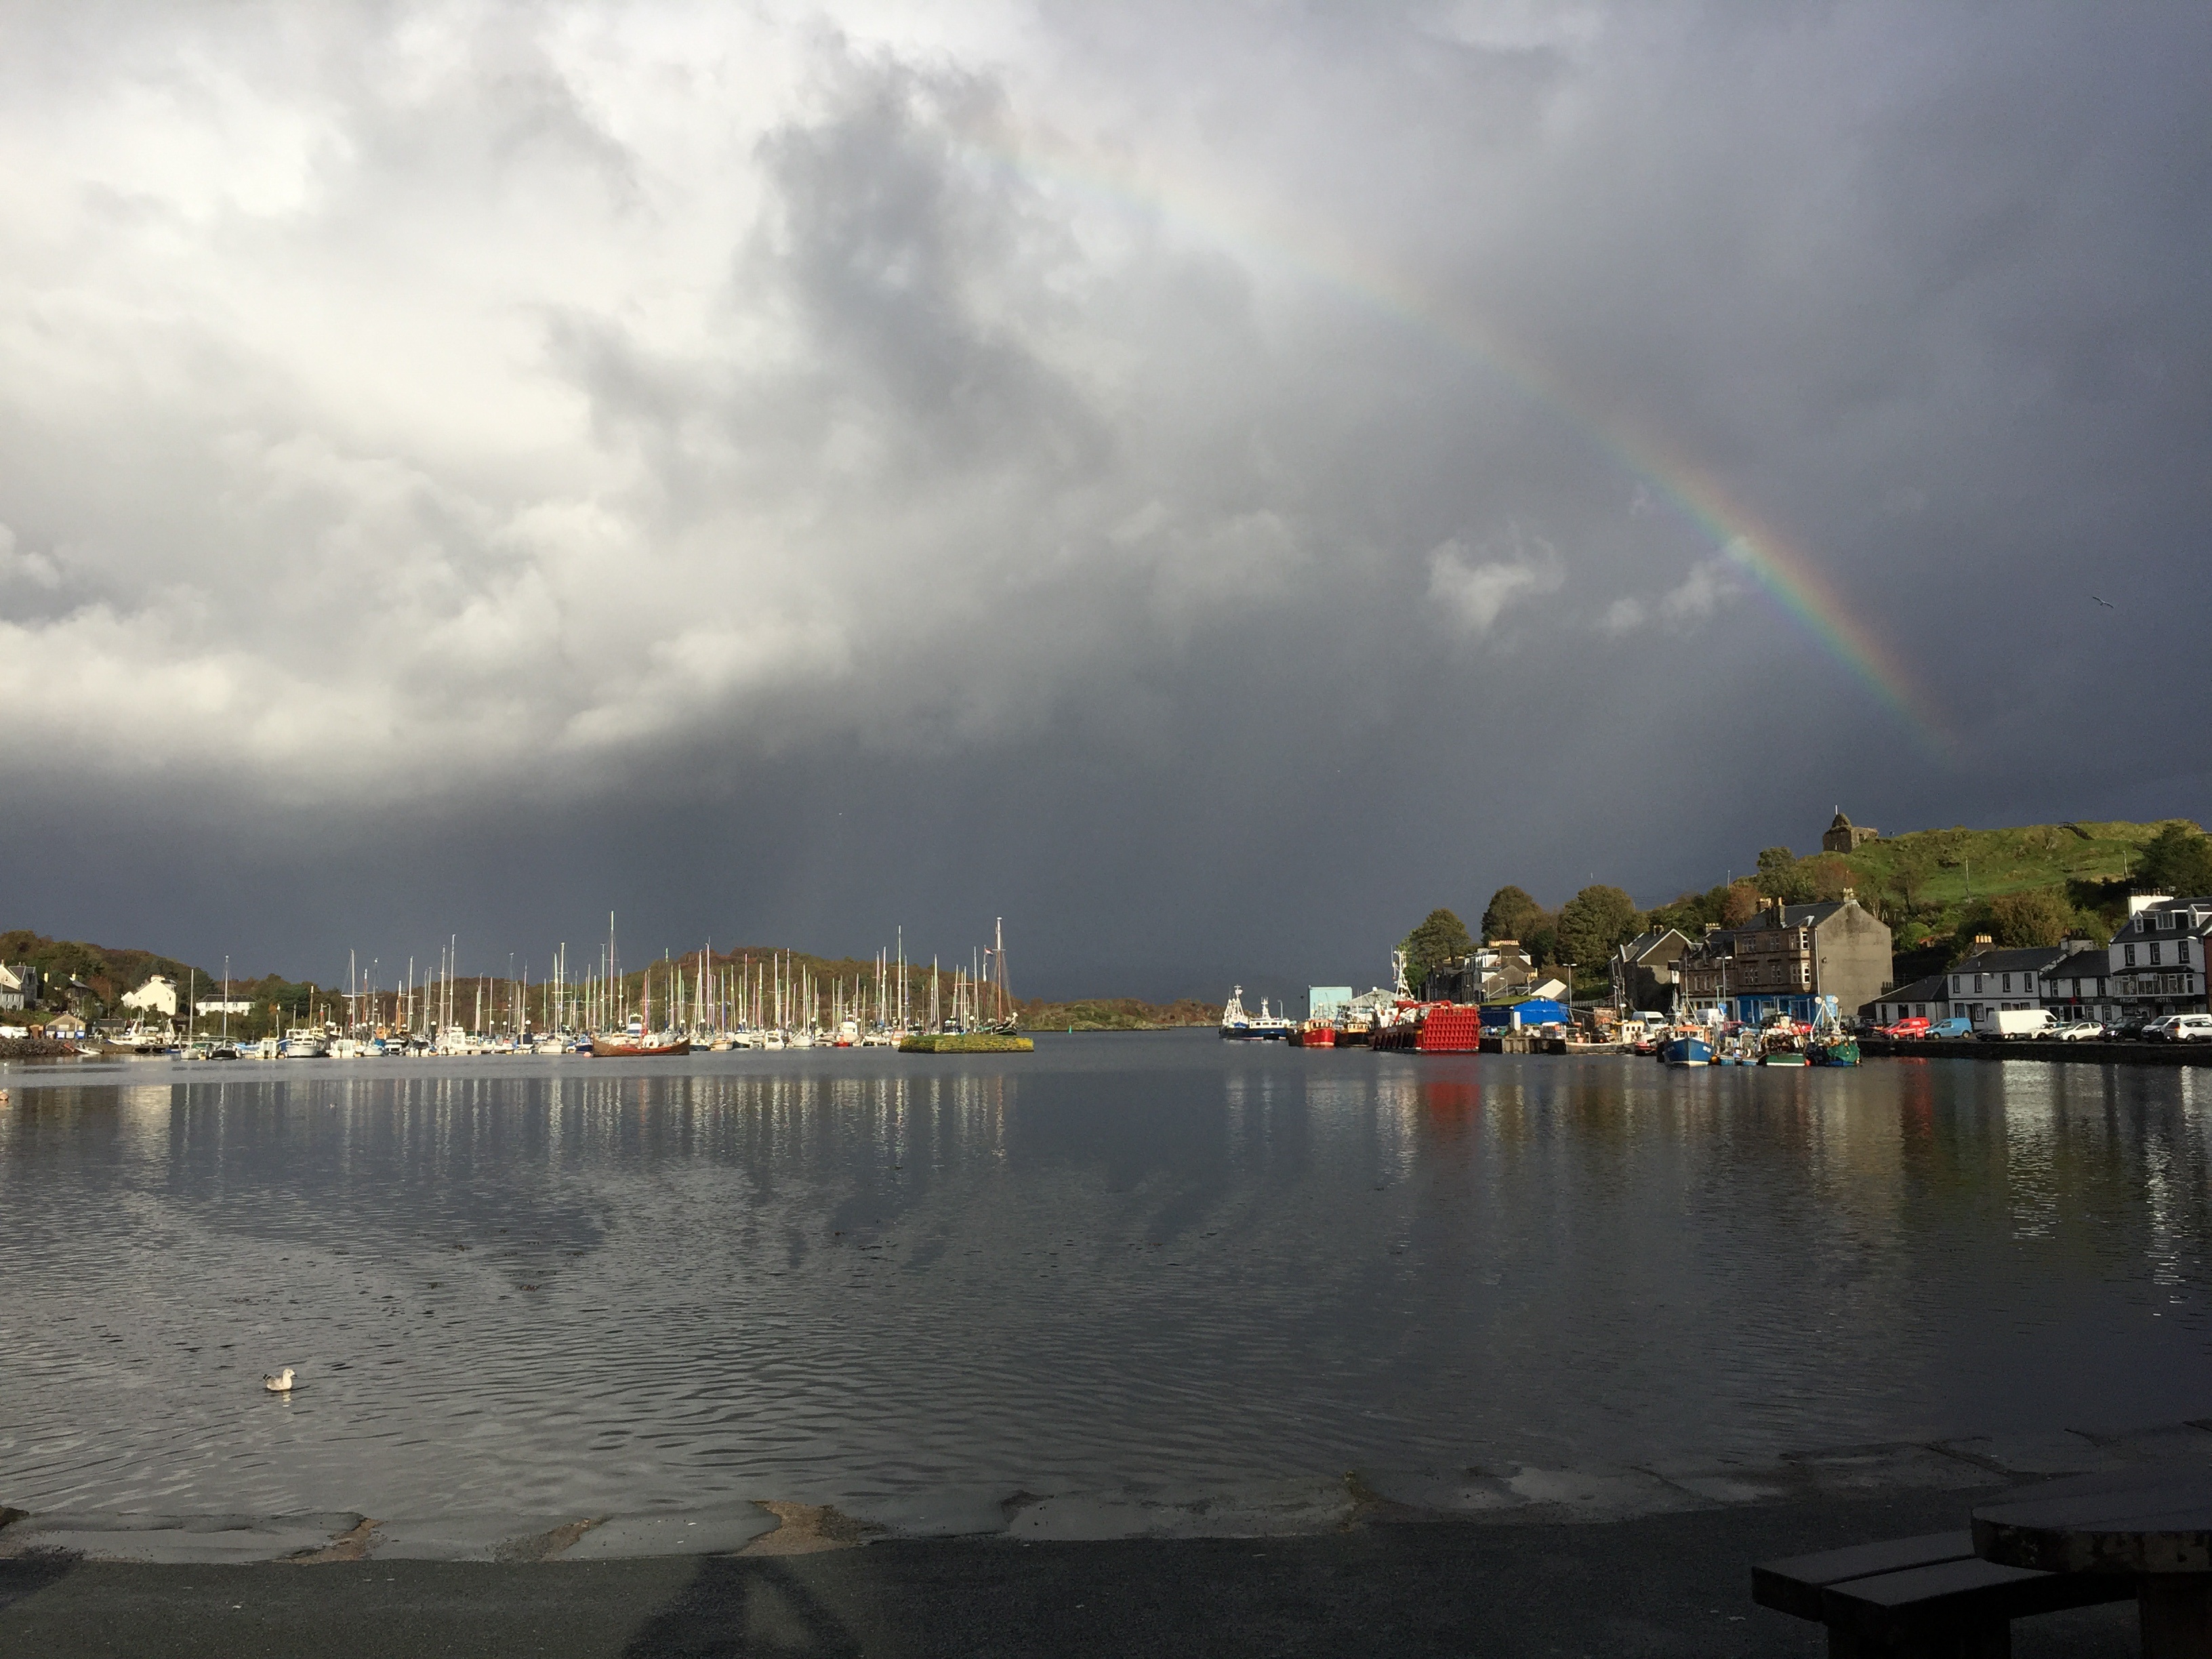
sea, water, nature, light, cloud, sky, wave, lake, dusk, evening, reflection, weather, bay, body of water, clouds, rainbow, scotland, meteorological phenomenon, atmospheric phenomenon